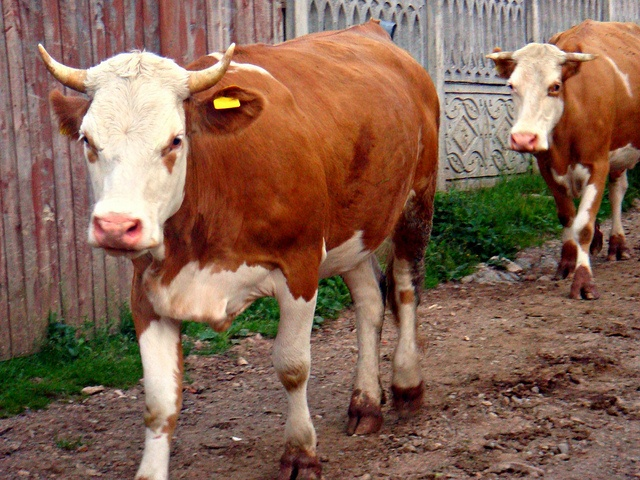
Two brown and white cows walking down a dirt road.
A cow is walking down a dirt road
Two cows are walking along a dirt path.
A cow has been ear tagged for identification and is walking ahead of another.
Cows walk down a path together next to a fence.